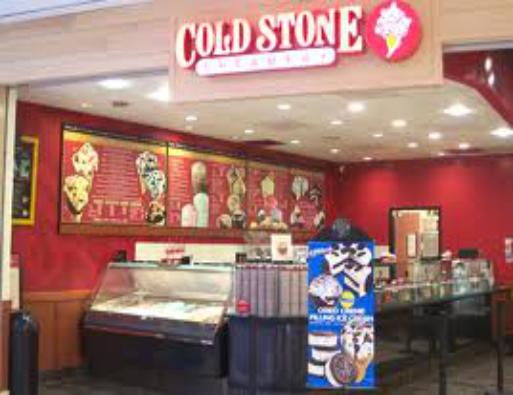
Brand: Cold Stone Creamery
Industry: Food